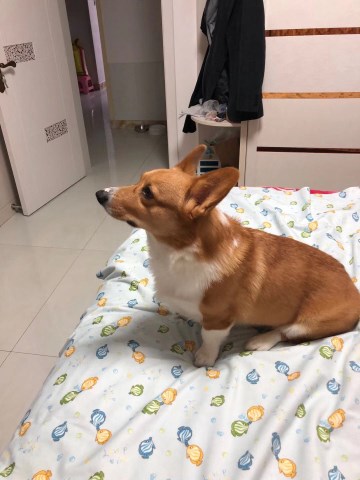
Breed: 2909-n000116-Cardigan